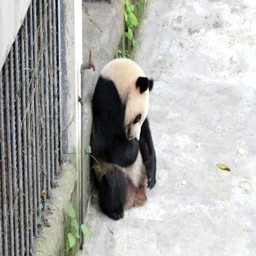
biological species is playing with lighthouse construction material from the tourist